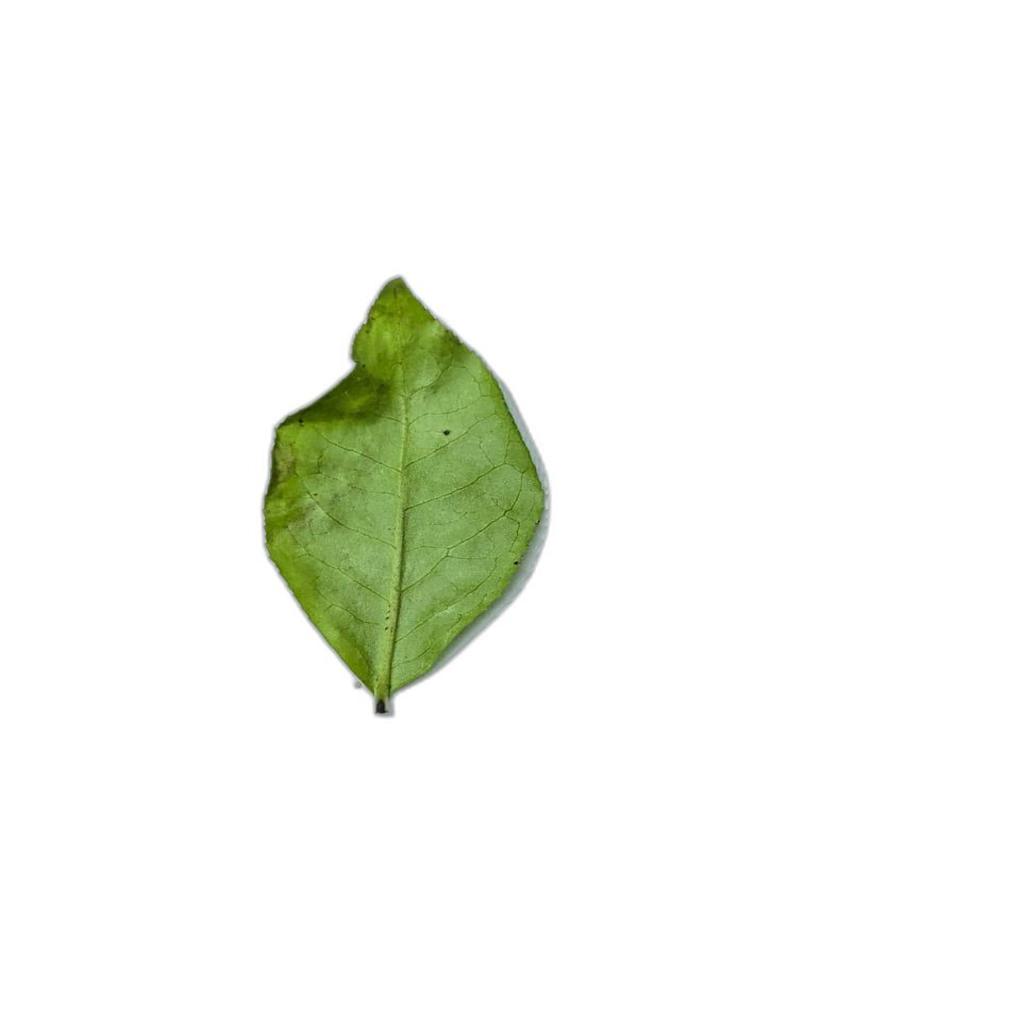
Label: Healthy